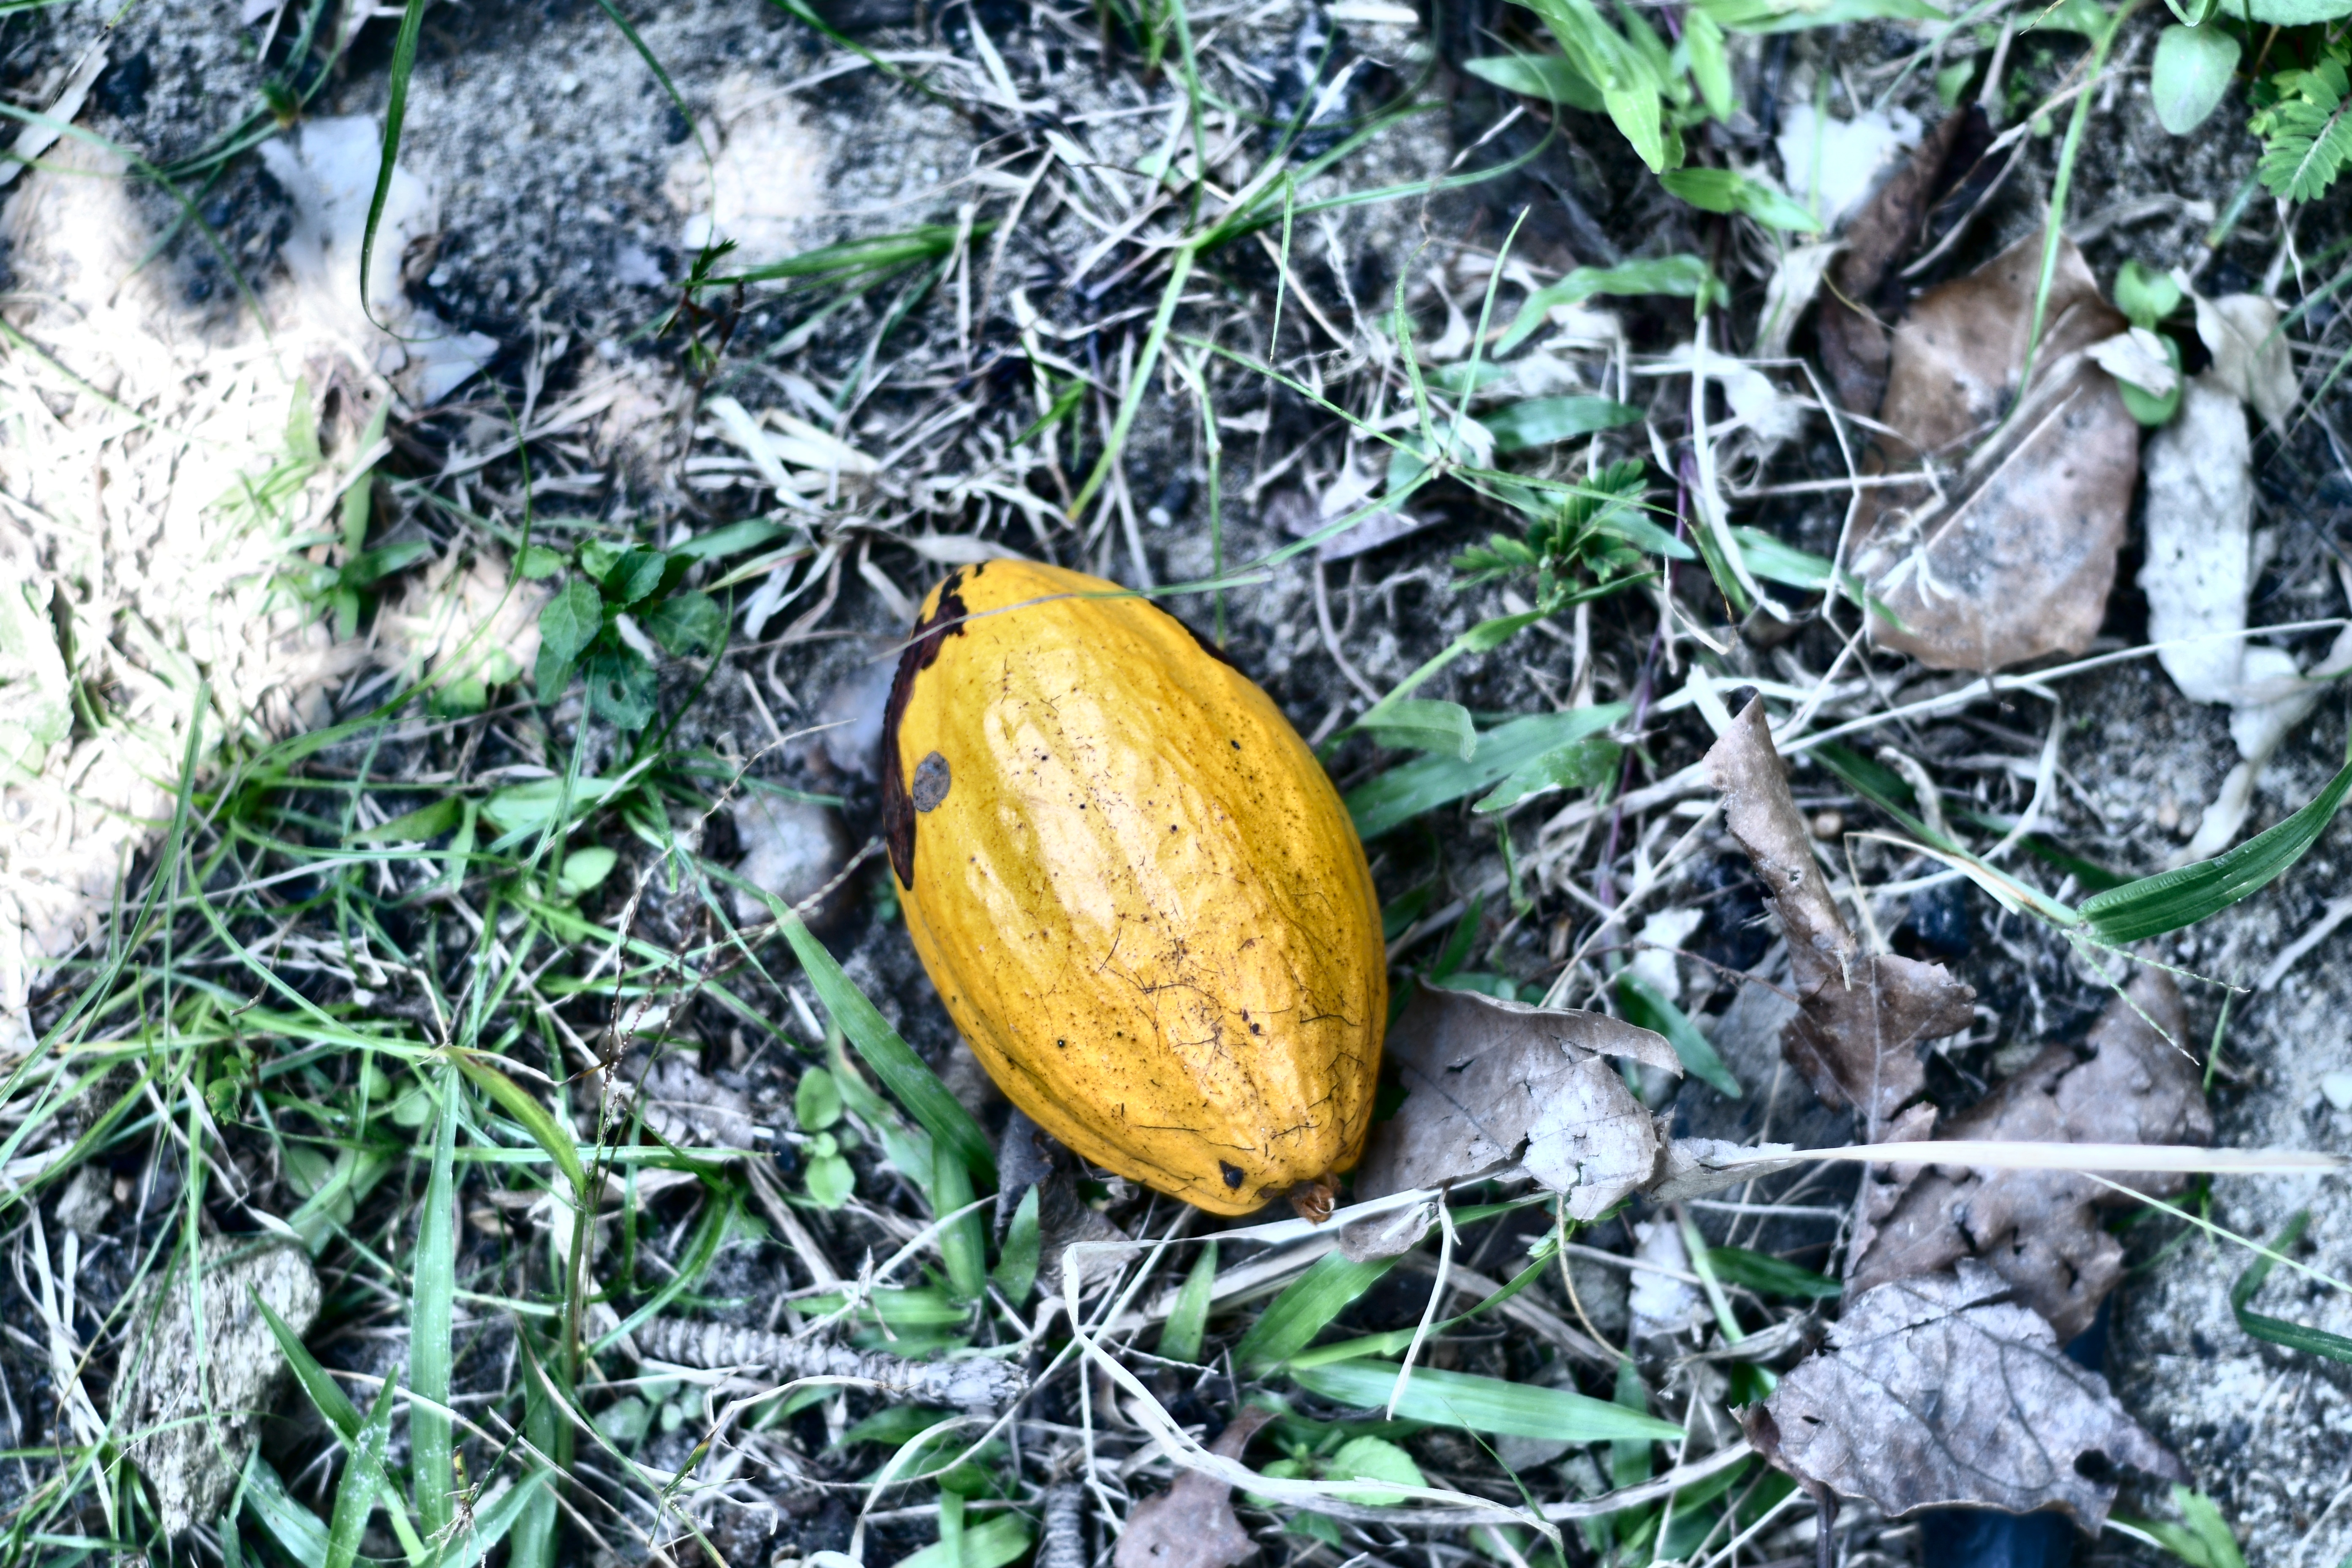
Maturity: mature
Variety: Amelonado